Gullfisk

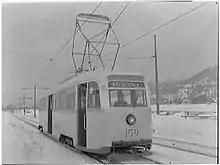
A Gullfisk on the Kjelsås Line in 1937

After the end of the war, Oslo Sporveier decided to transfer all the remaining trams to Bærumsbanen. Their high speed made them well suited on the light rail, but the centre door reduced their capacity. The order of the SM53-series from Høka gave Oslo Sporveier sufficient stock to operate the street lines, and from 1952 to 1957, the company transferred the 19 trams to Bærumsbanen. Here, they were given the designation Class E. No. 163 was in too bad condition to be used on the line, and was retired. In October 1949, no. 184 caught fire and was taken out of service. On 2 August 1958, five people perished and 17 were injured in the Strømsveien tram fire, the worst disaster in the tramway's history.